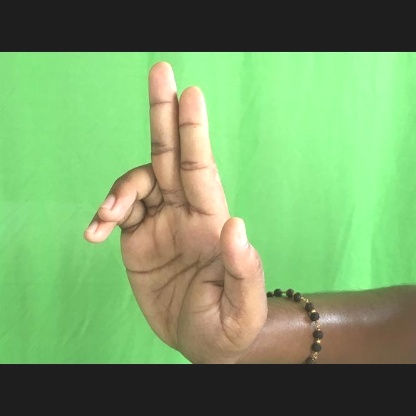
Mudra: Ardhapathaka